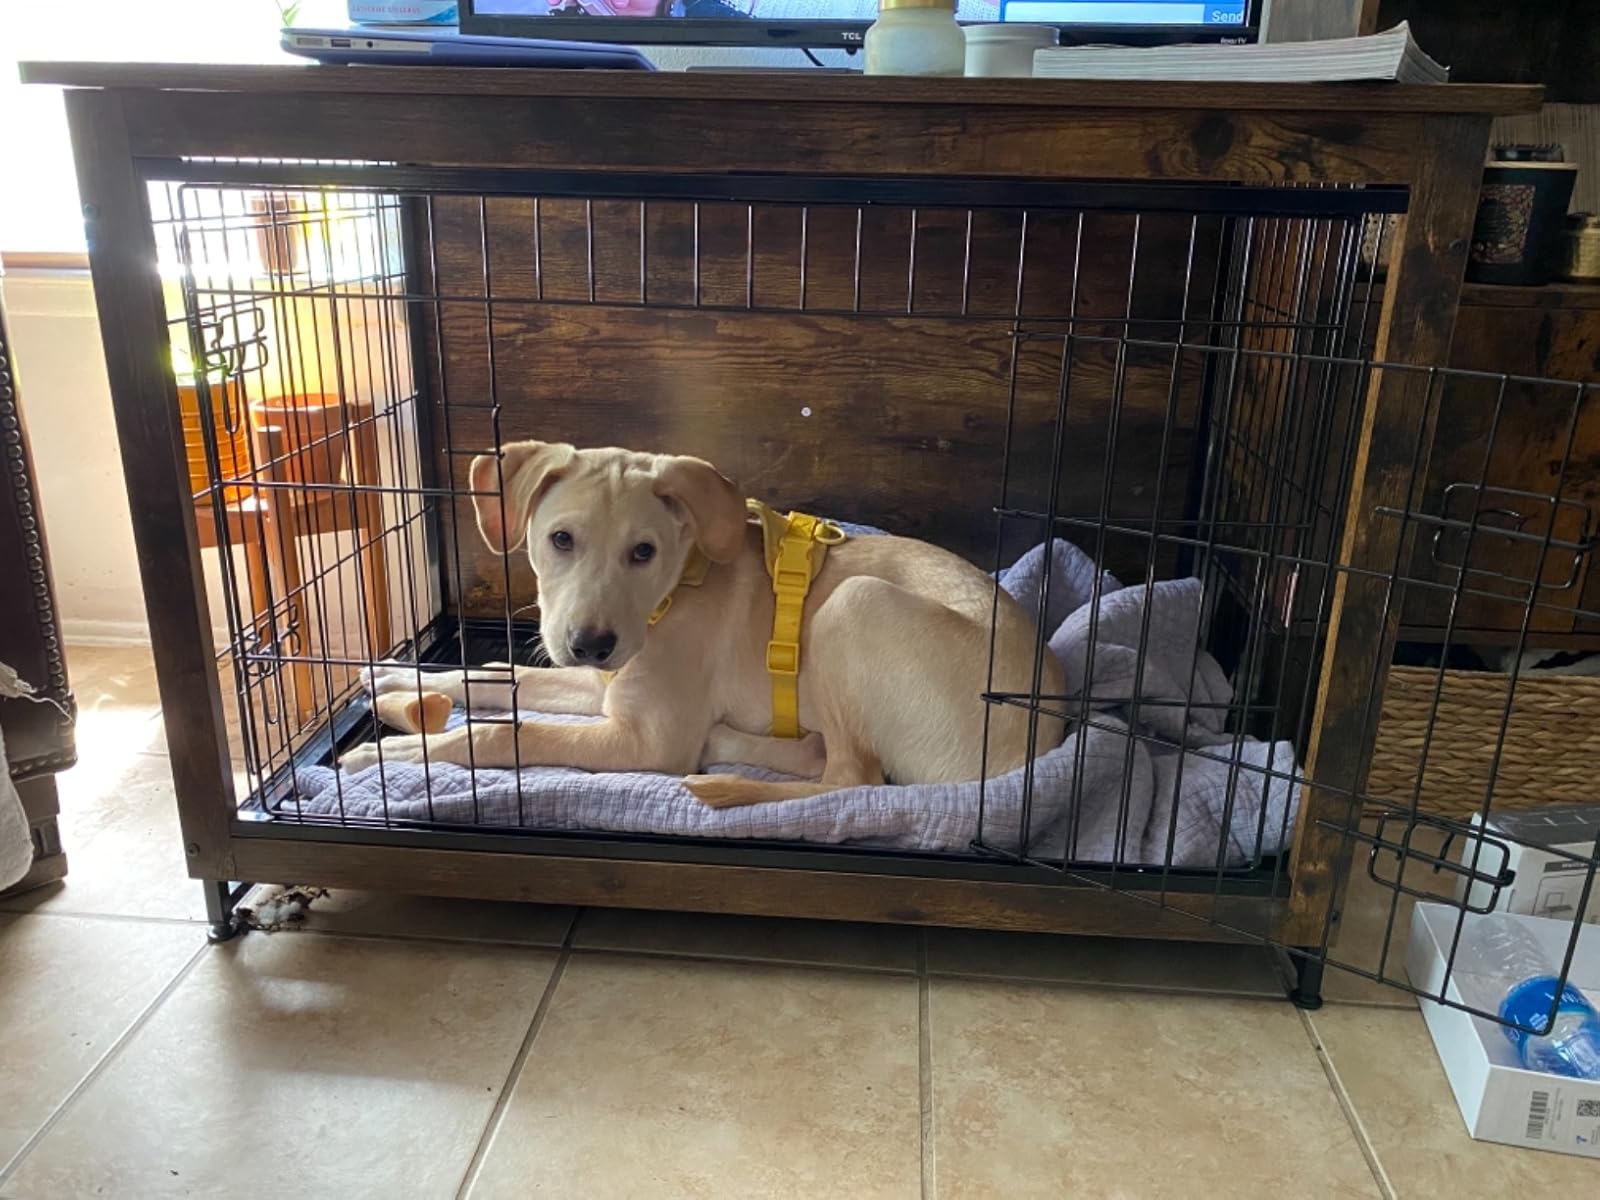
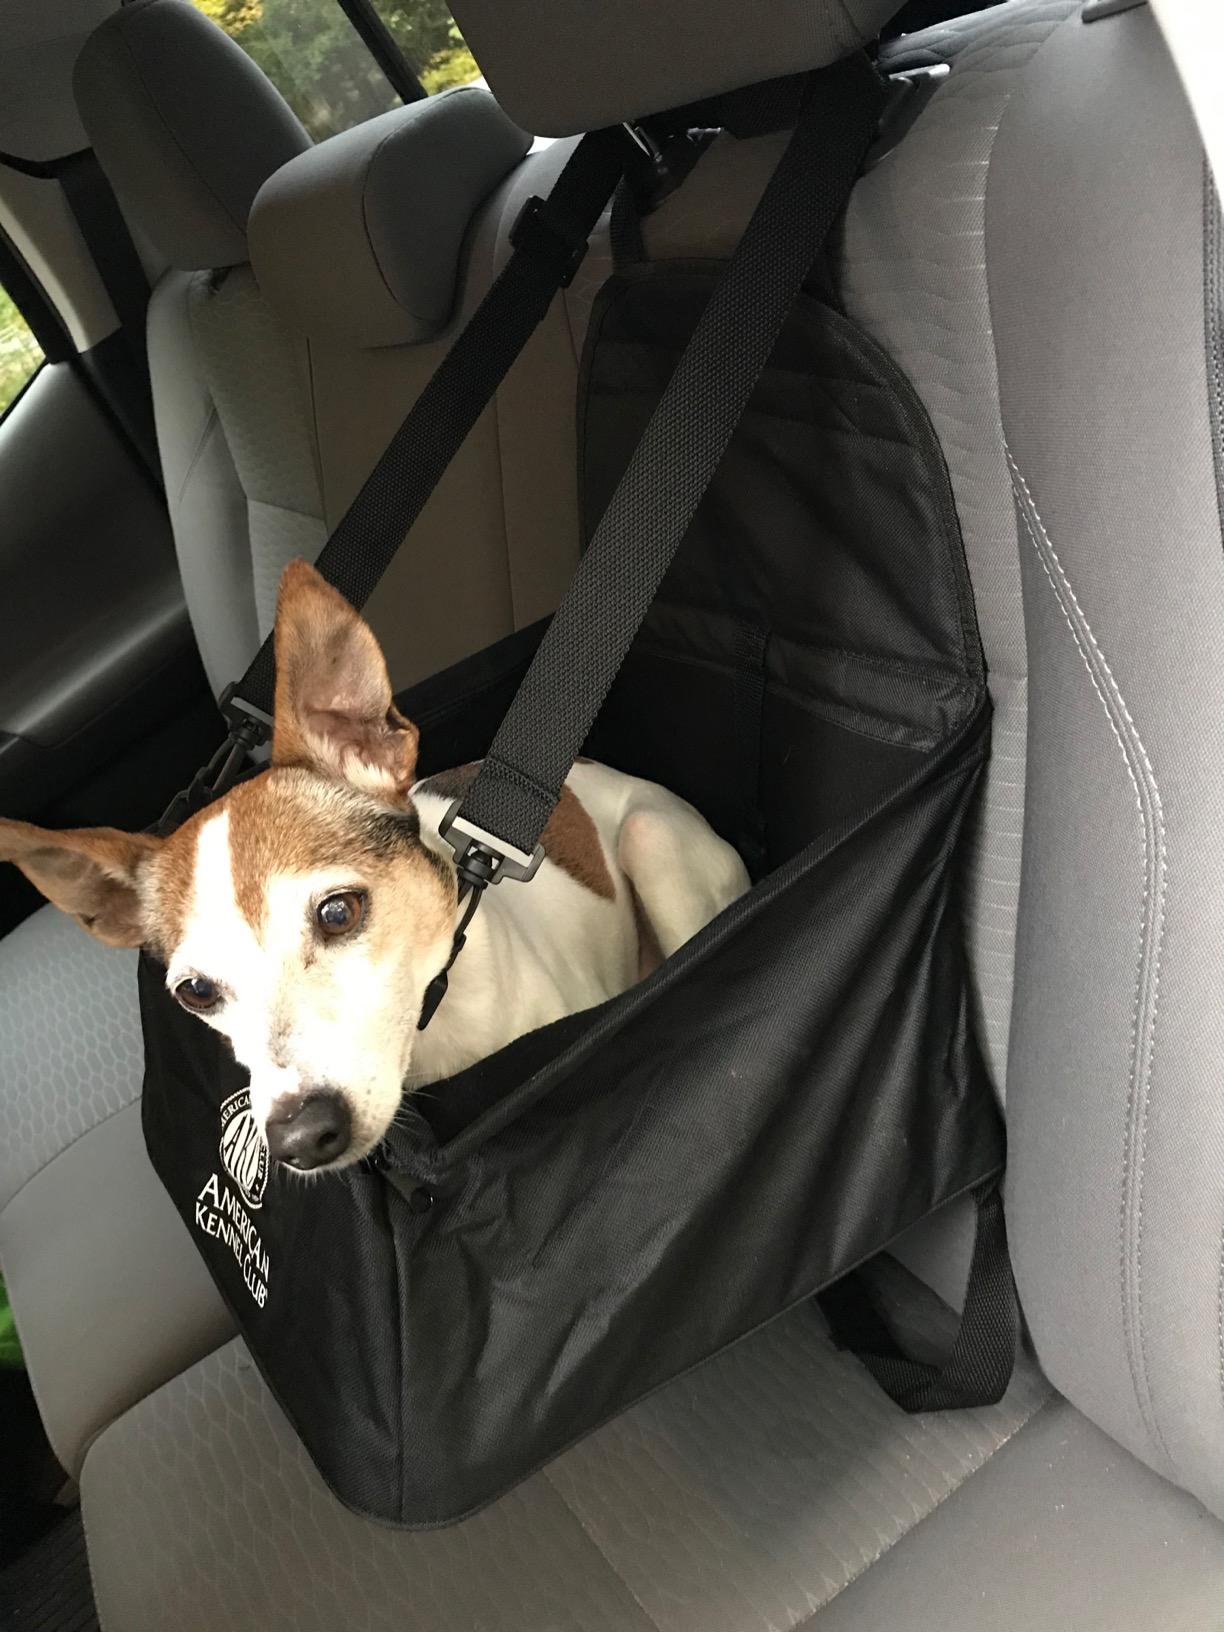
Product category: items_kennel
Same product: no